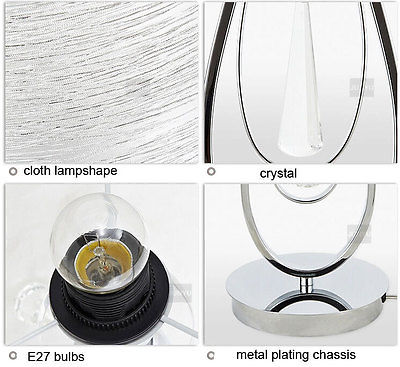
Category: lamp